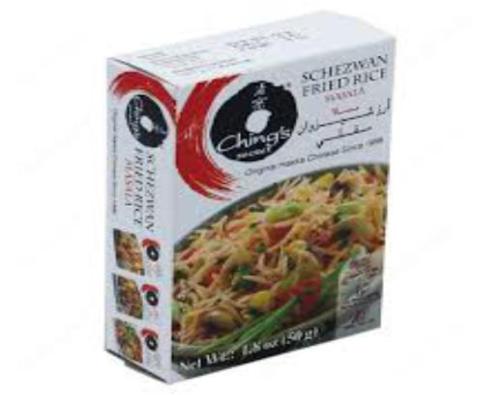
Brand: ching's secret
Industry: Food